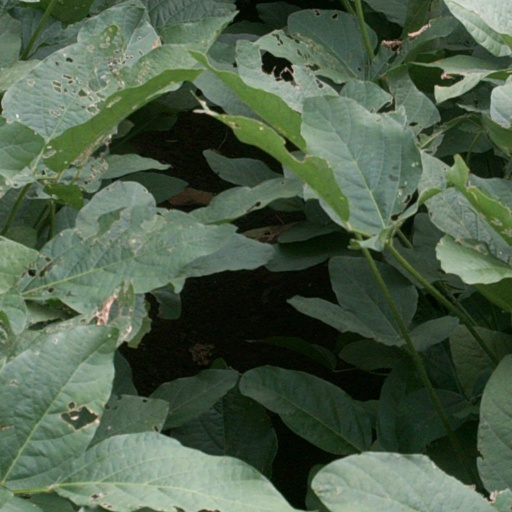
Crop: soybean